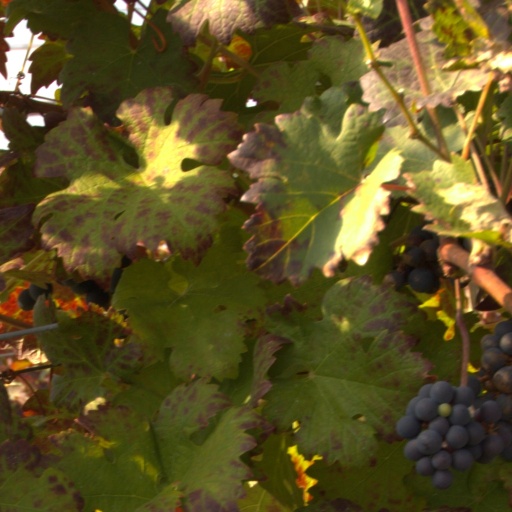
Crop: grape